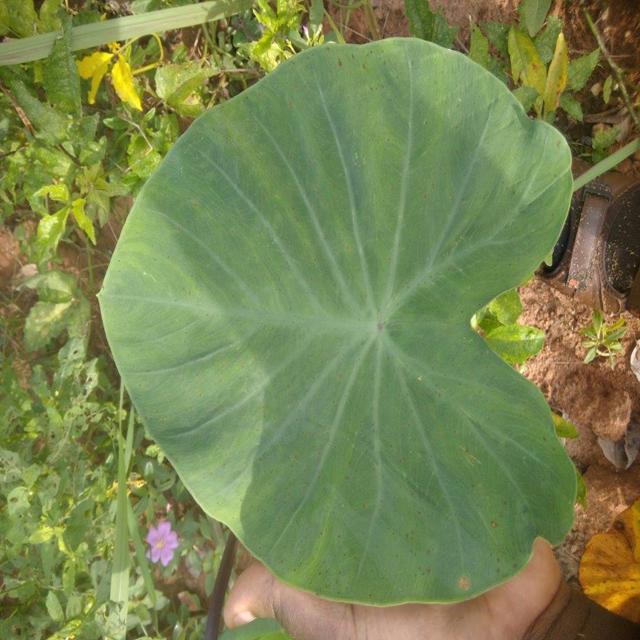
Label: Healthy